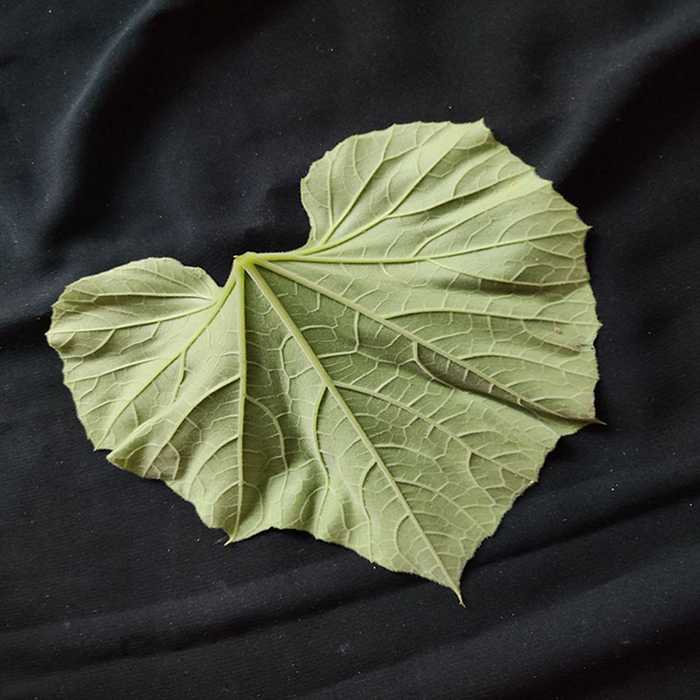
Plant: Bottle gourd
Label: Fresh leaf